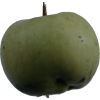
Label: Apple 12